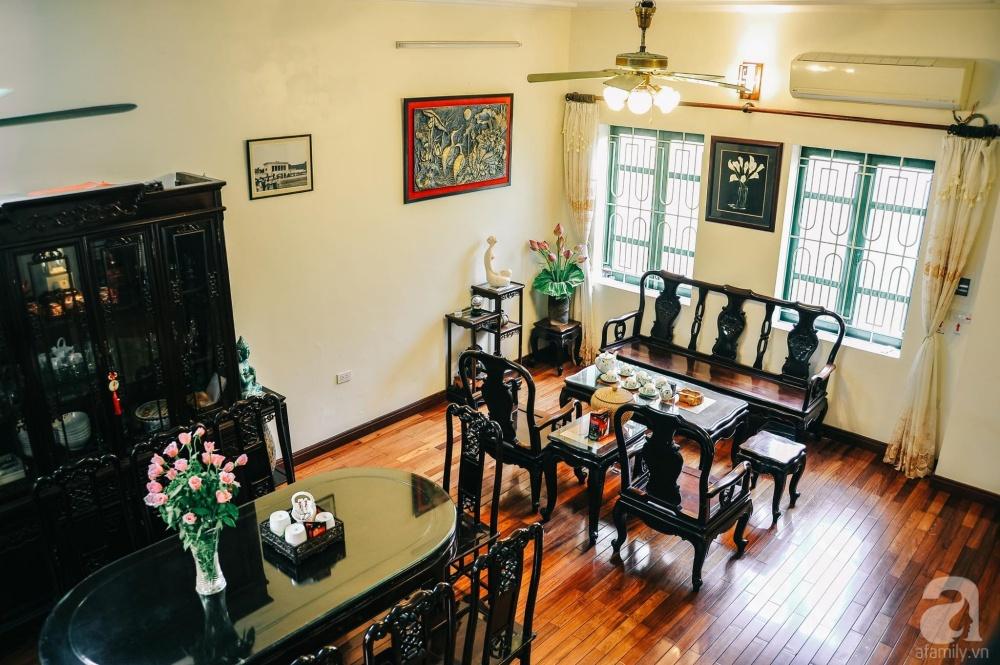
có những bức tranh được trang trí ở trên tường của căn phòng